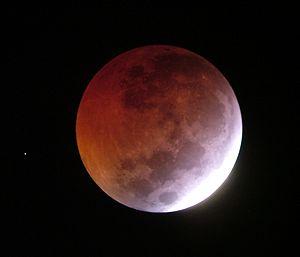
La mythologie chibcha désigne les croyances précolombiennes de la culture chibcha, concernant les origines du monde.